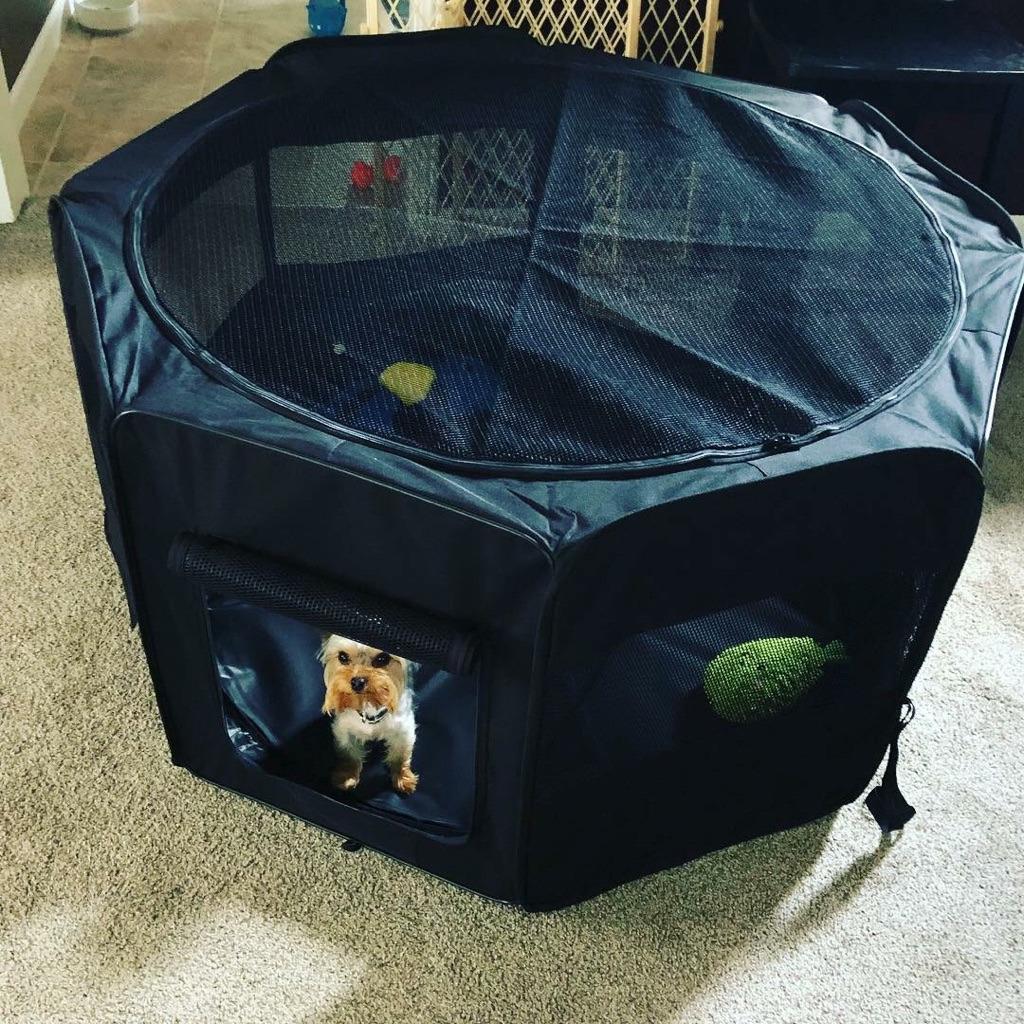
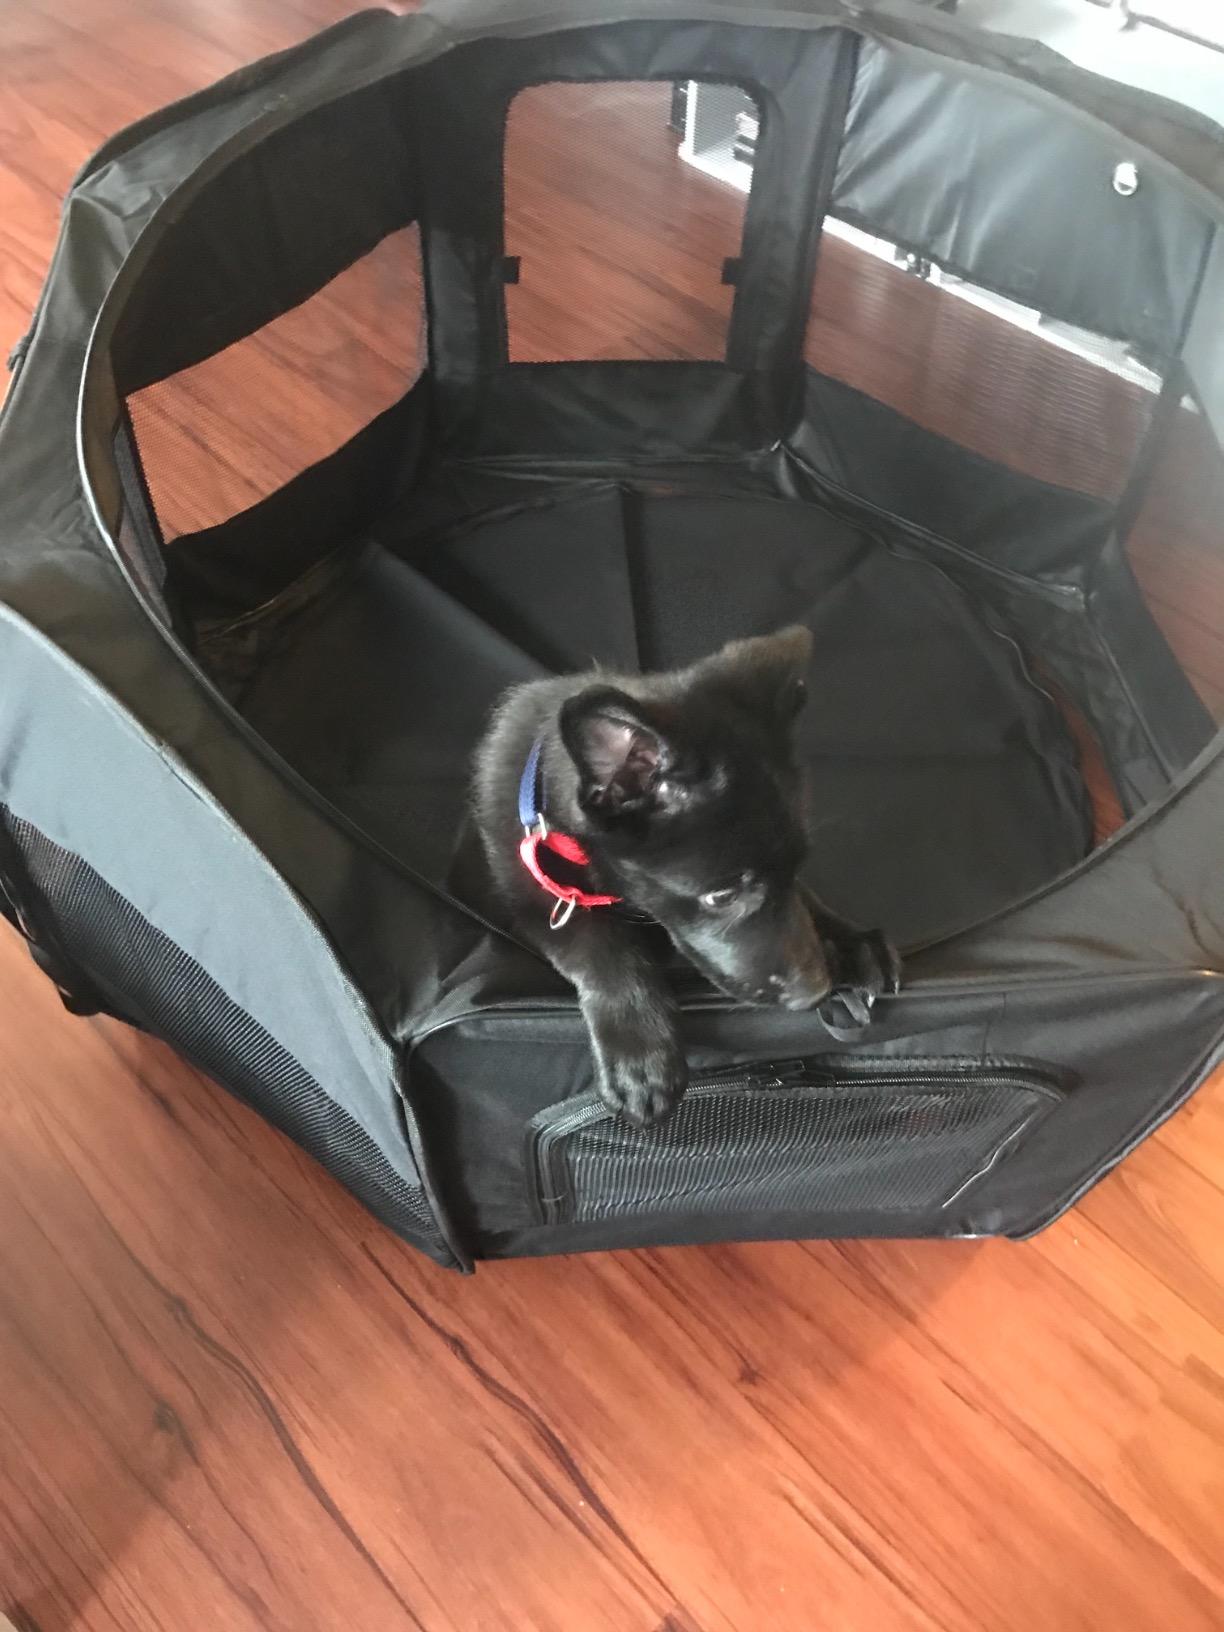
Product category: items_kennel
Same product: yes